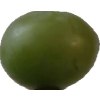
Label: grape